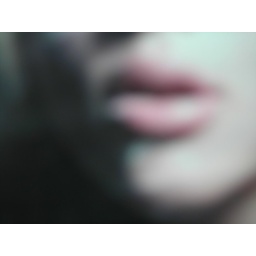
yesterday night I stared at Frav' shop window recognizing white faces in the dark